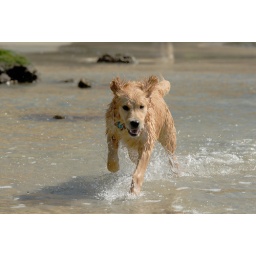
Calla running in surf at dog beach in Solana Beach-01 3-1-07